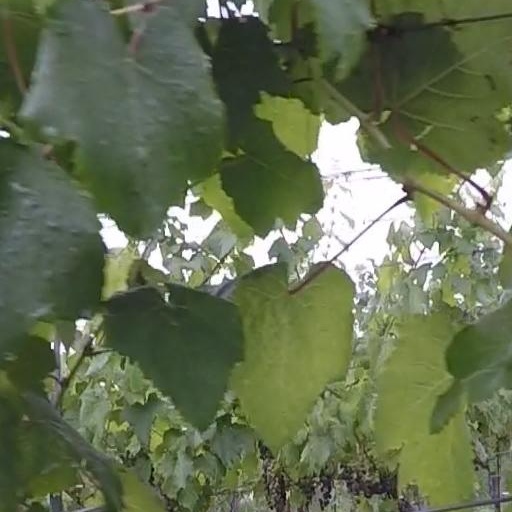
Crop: grape